Hans-Ulrich Rudel

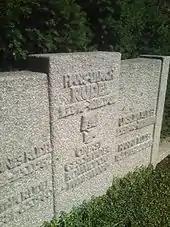
Rudel's grave in Dornhausen

Rudel was promoted to "Oberstleutnant" on 1 September 1944, and appointed leader of SG 2, replacing Stepp, on 1 October 1944. On 22 December 1944, Rudel completed his 2,400th combat mission, and the next day, he reported his 463rd tank destroyed. On 29 December 1944, Rudel was promoted to "Oberst" (colonel), and was awarded the Knight's Cross of the Iron Cross with Golden Oak Leaves, Swords, and Diamonds, the only person to receive this decoration. This award, intended as one of 12 to be given as a post-war victory award for Nazi Germany, was presented to him by Hitler on 1 January 1945, four months before Nazi Germany was defeated.